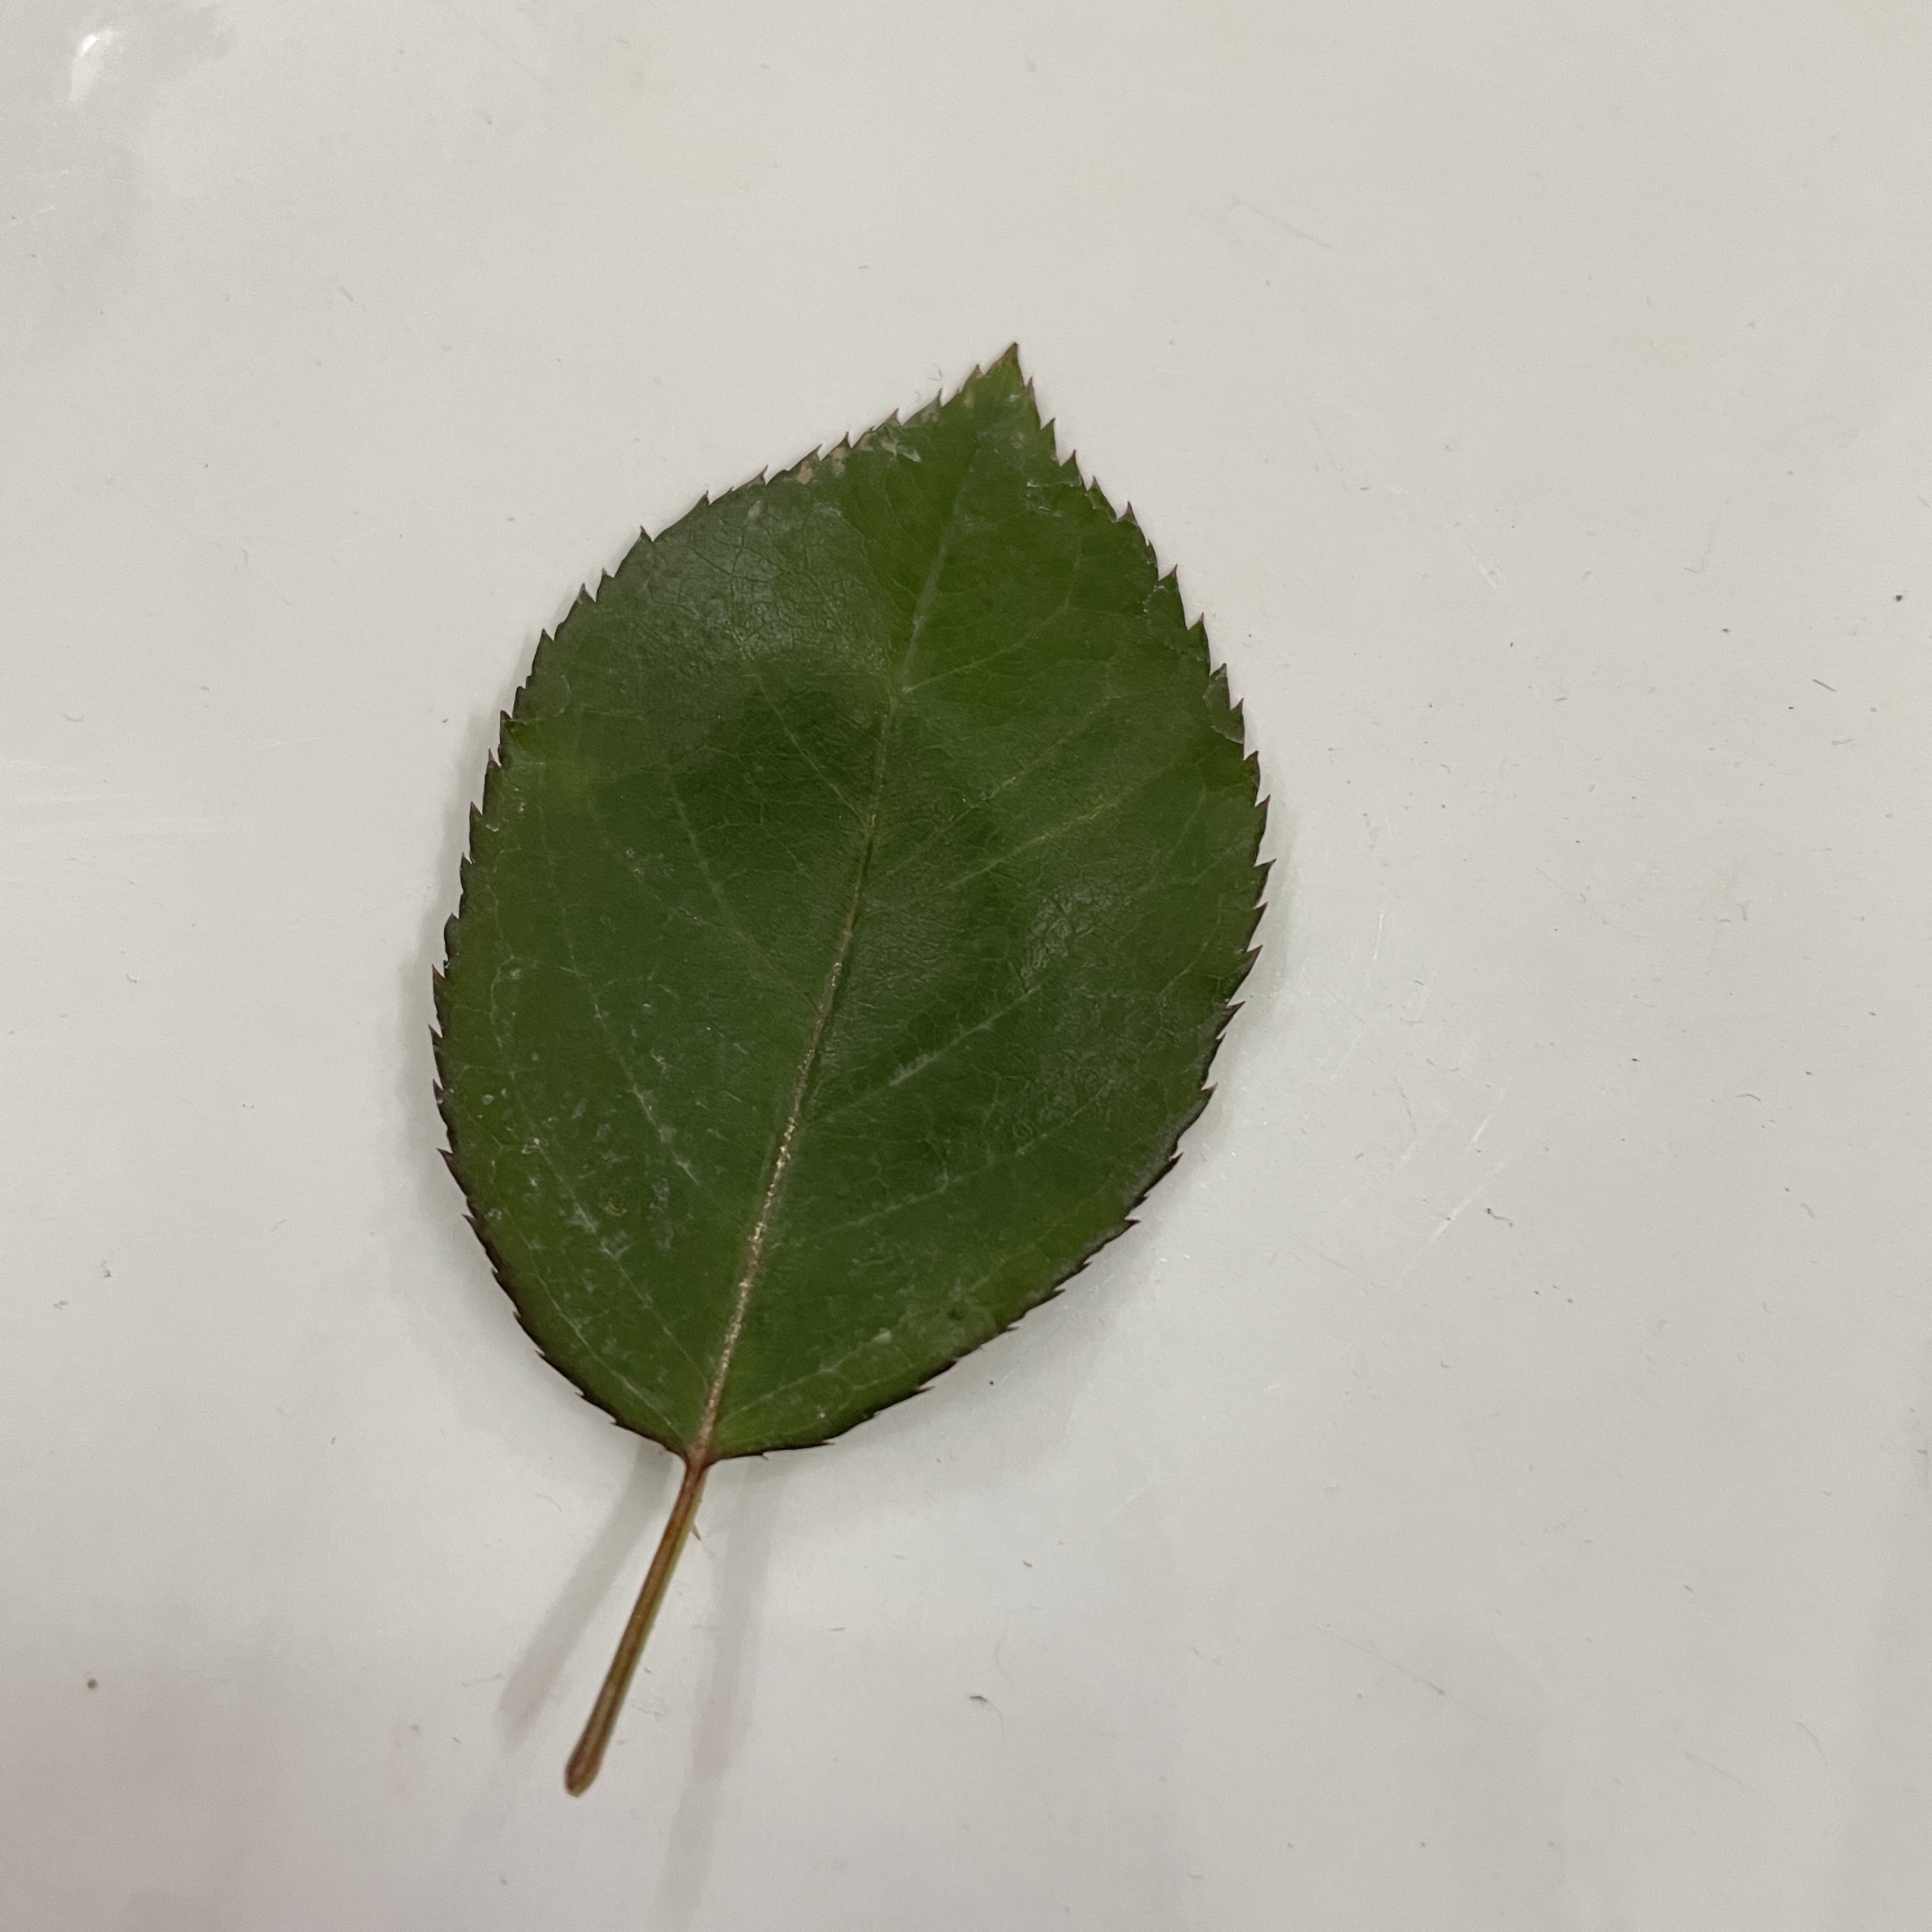
Label: Healthy Leaf